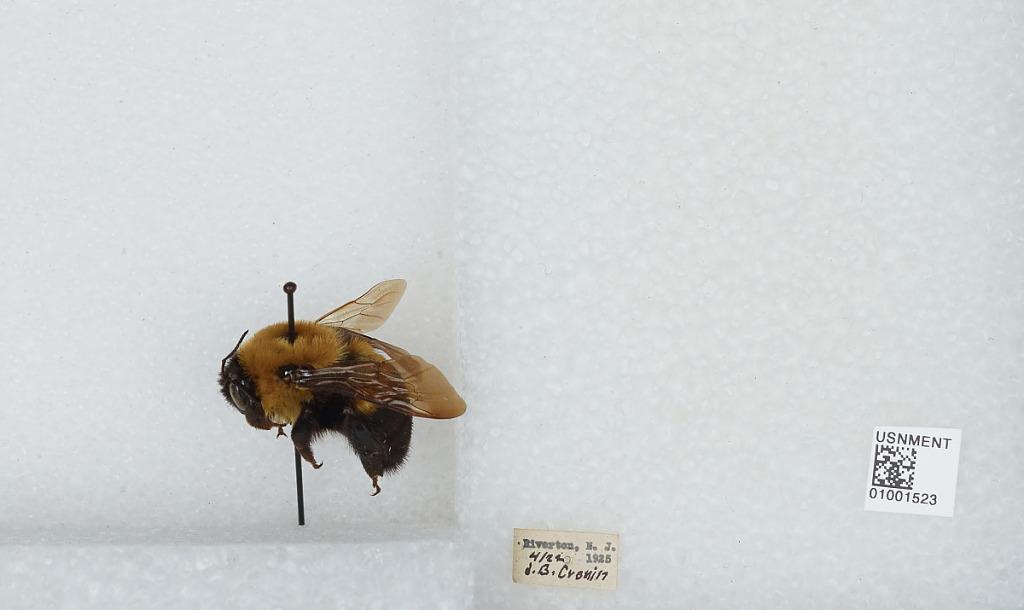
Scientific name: Bombus (Separatobombus) griseocollis (De Geer)
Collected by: J. Cronin
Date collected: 1925-4-22
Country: United States
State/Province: New Jersey
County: Burlington
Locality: Riverton
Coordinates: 40.0119, -75.0147